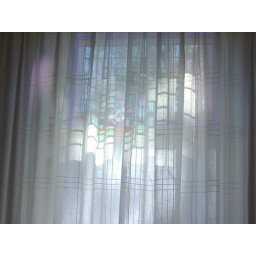
The reflection of my stained glass window in my curtains